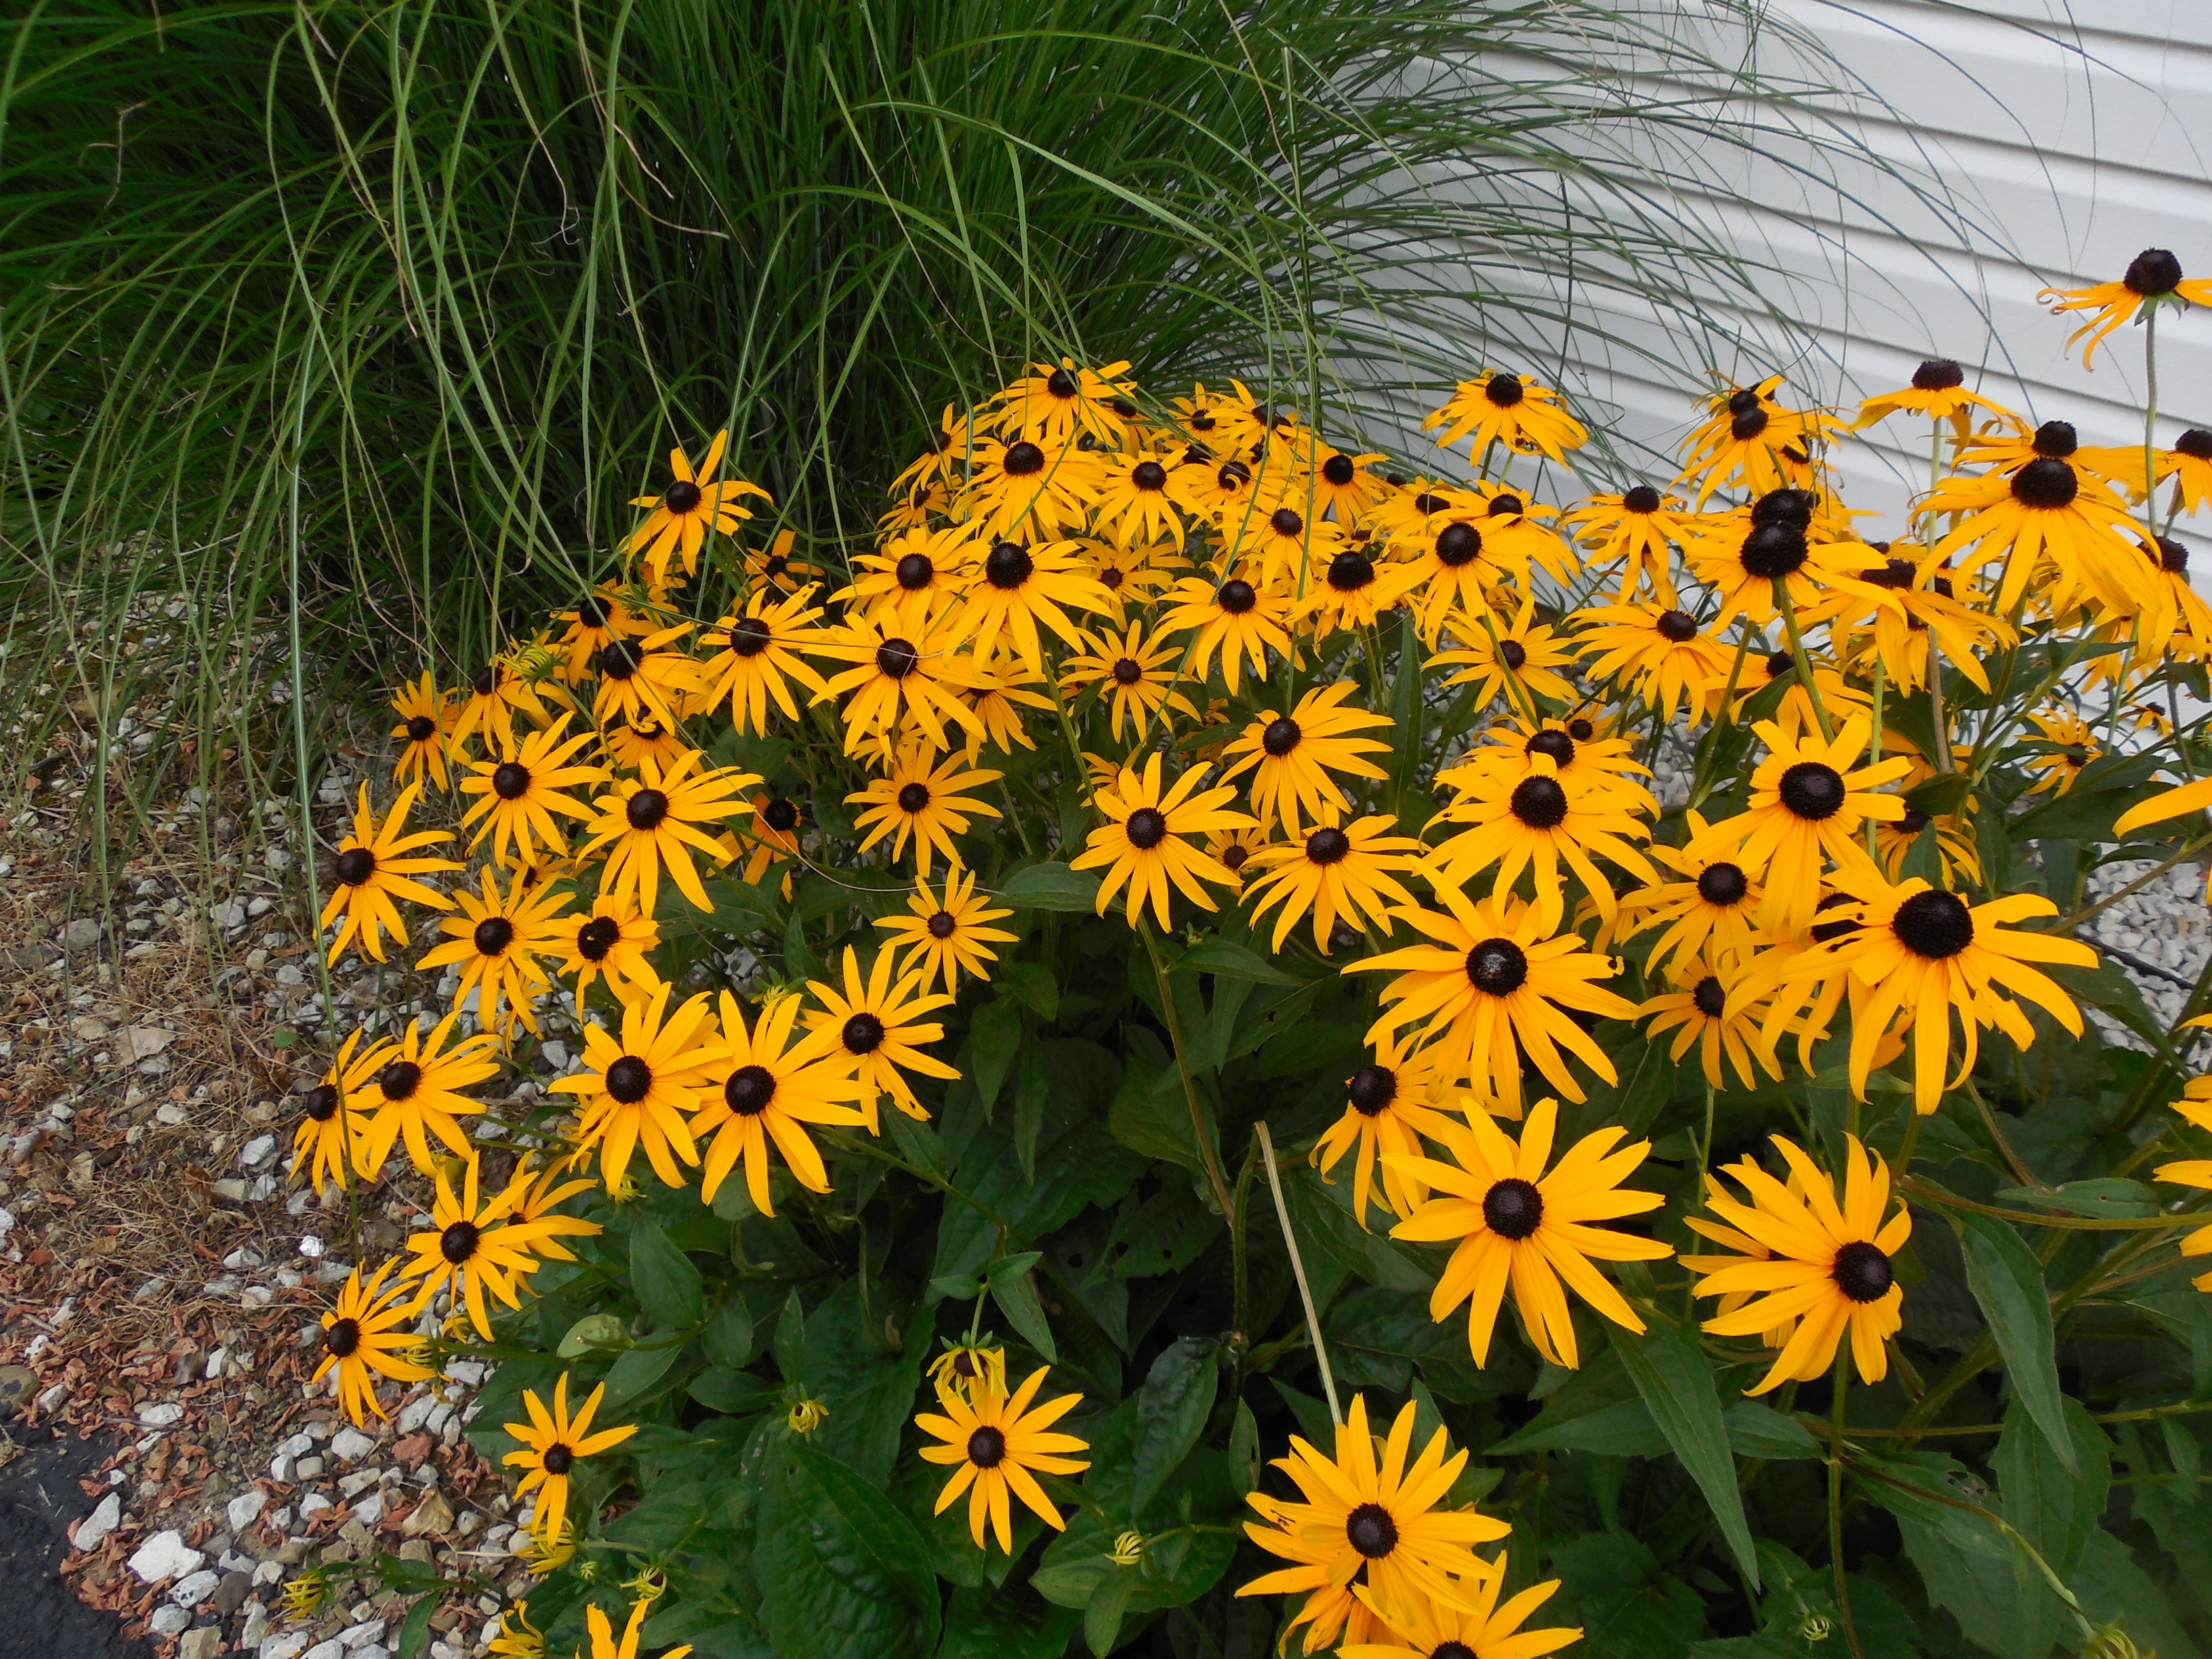
blossom, plant, meadow, prairie, flower, bloom, floral, herb, color, natural, botany, colorful, yellow, garden, flora, botanical, wildflower, bright, flowering plant, daisy family, black eyed susan, annual plant, land plant